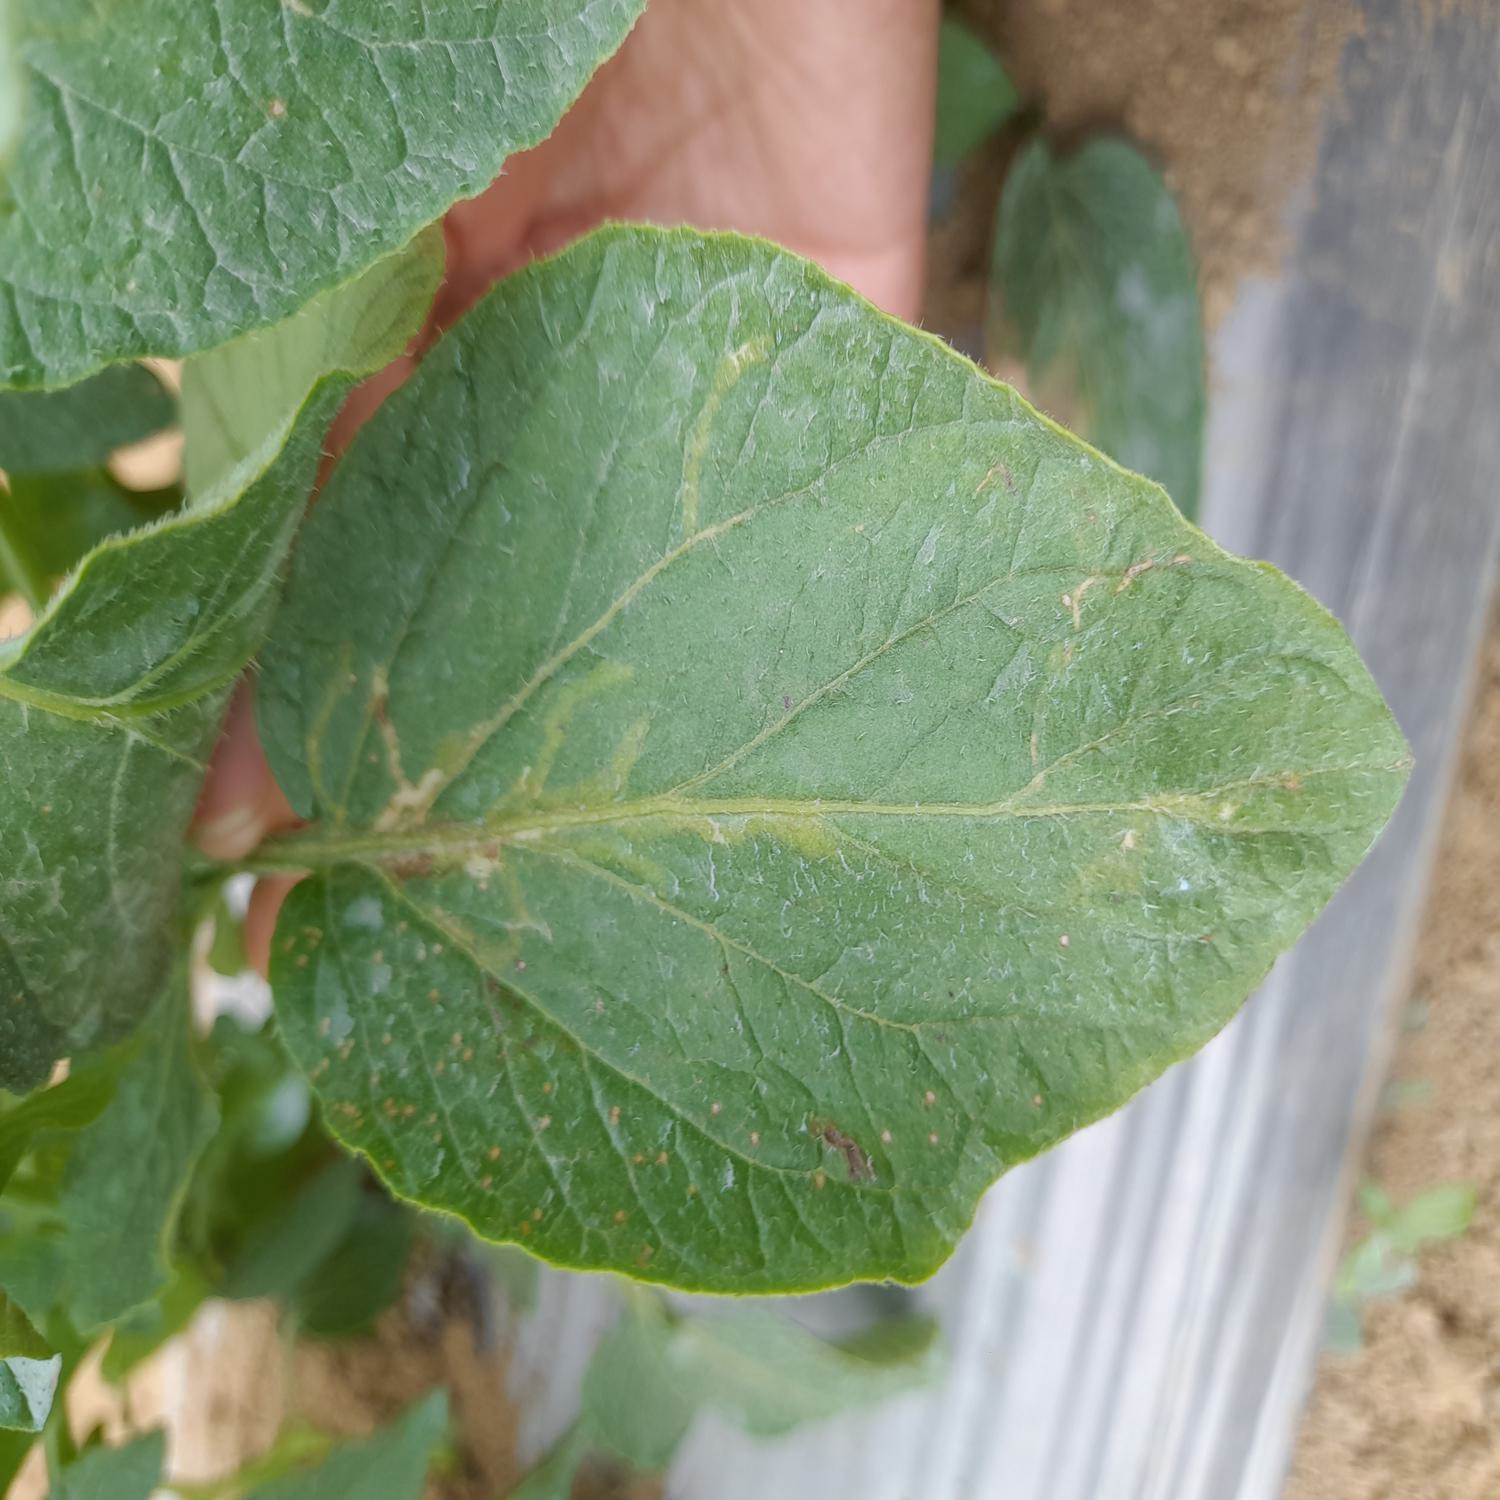
Label: Pest